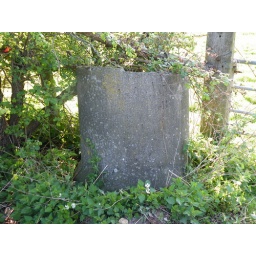
In a field entrance near the loopholed wall on the Bicester Road. The pipe is not filled with concrete.